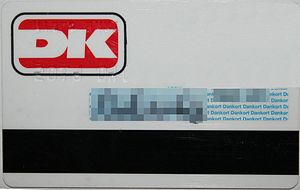
Stribe (farvet område) / Magnetstriber
Stribe på Dankort
Billede af dankort fra Lån &amp; Spar Bank (bagside)
Ved en stribe i denne betydning af ordet forstås et langagtigt farvet område på en kontrasterende baggrund eventuelt ført helt ud til kanten af baggrunden således at denne deles i to adskilte områder. En stribe adskiller sig fra en streg eller linje derved at en stribe i modsætning hertil har en anseelig bredde, undertiden så bred, at det ikke objektivt kan afgøres, hvad der er stribe og hvad der er baggrund.